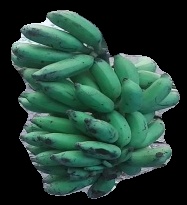
Variety: elakki-bale
Grade: grade3